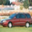
Label: automobile